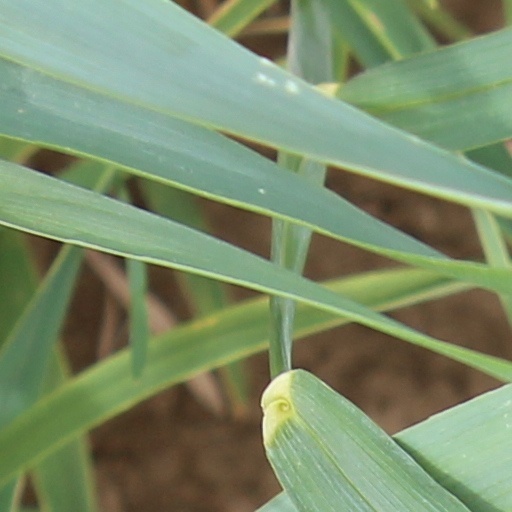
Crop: wheat